Protus and Hyacinth

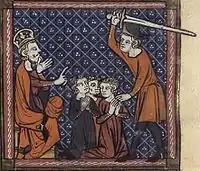
The saints' martyrdom in a 14th-century manuscript.

The earliest account of their lives is a "Passion of the Martyr Saints Protus and Hyacinth" (BHL 2667). Novel-like in composition, it was written in Latin in Italy between 450 and 499. This states that they served as eunuch chamberlains to Saint Eugenia, and were baptized along with her by Helenus, Bishop of Heliopolis. Devoting themselves zealously to the study of sacred scripture, they lived with the hermits of Egypt and later accompanied Eugenia to Rome. There, they were arrested for their Christianity by Emperor Gallienus (260–268). Refusing to deny their faith, they were first scourged and then beheaded on 11 September 258. That "Passion" is now thought to be a novelistic creation to create a hagiography for two saints for whom none was yet known and to link them to Eugenia, thought to be fictitious.